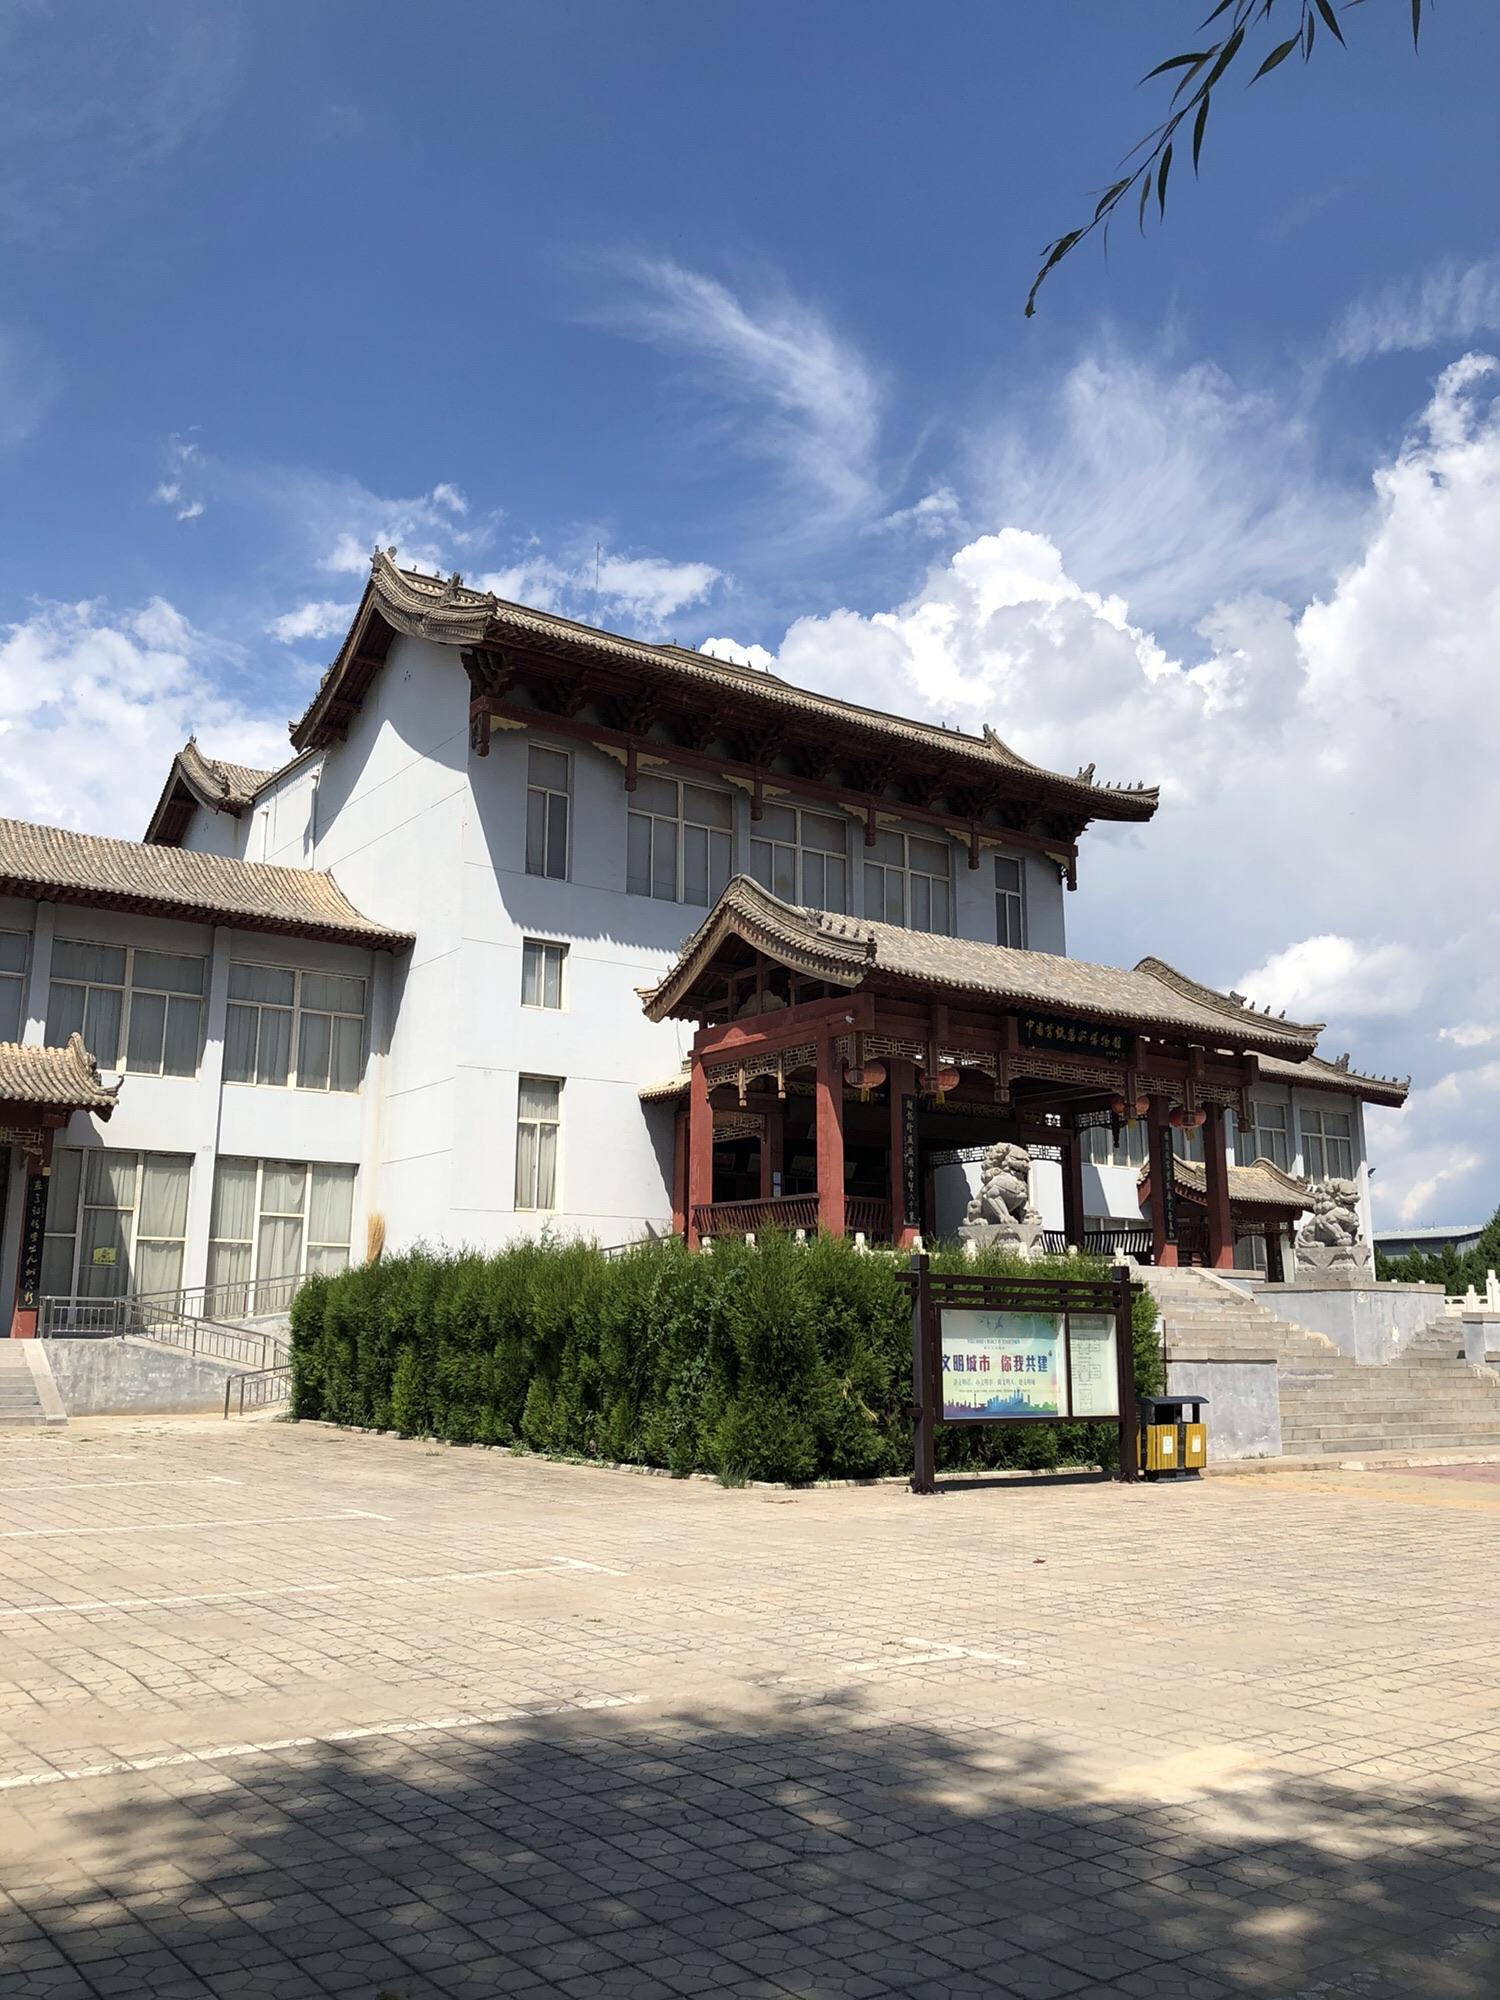
地标名称：广灵剪纸艺术博物馆
所在城市：大同市·广灵县